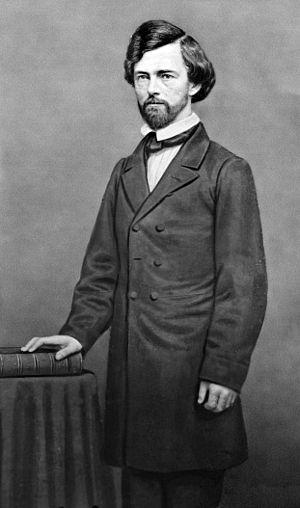
Isaac Ingalls Stevens fut le premier gouverneur du Territoire de Washington, un membre du Congrès américain et un général de l'armée de l'Union durant la guerre de Sécession. Il meurt sur le champ de bataille lors de la bataille de Chantilly.